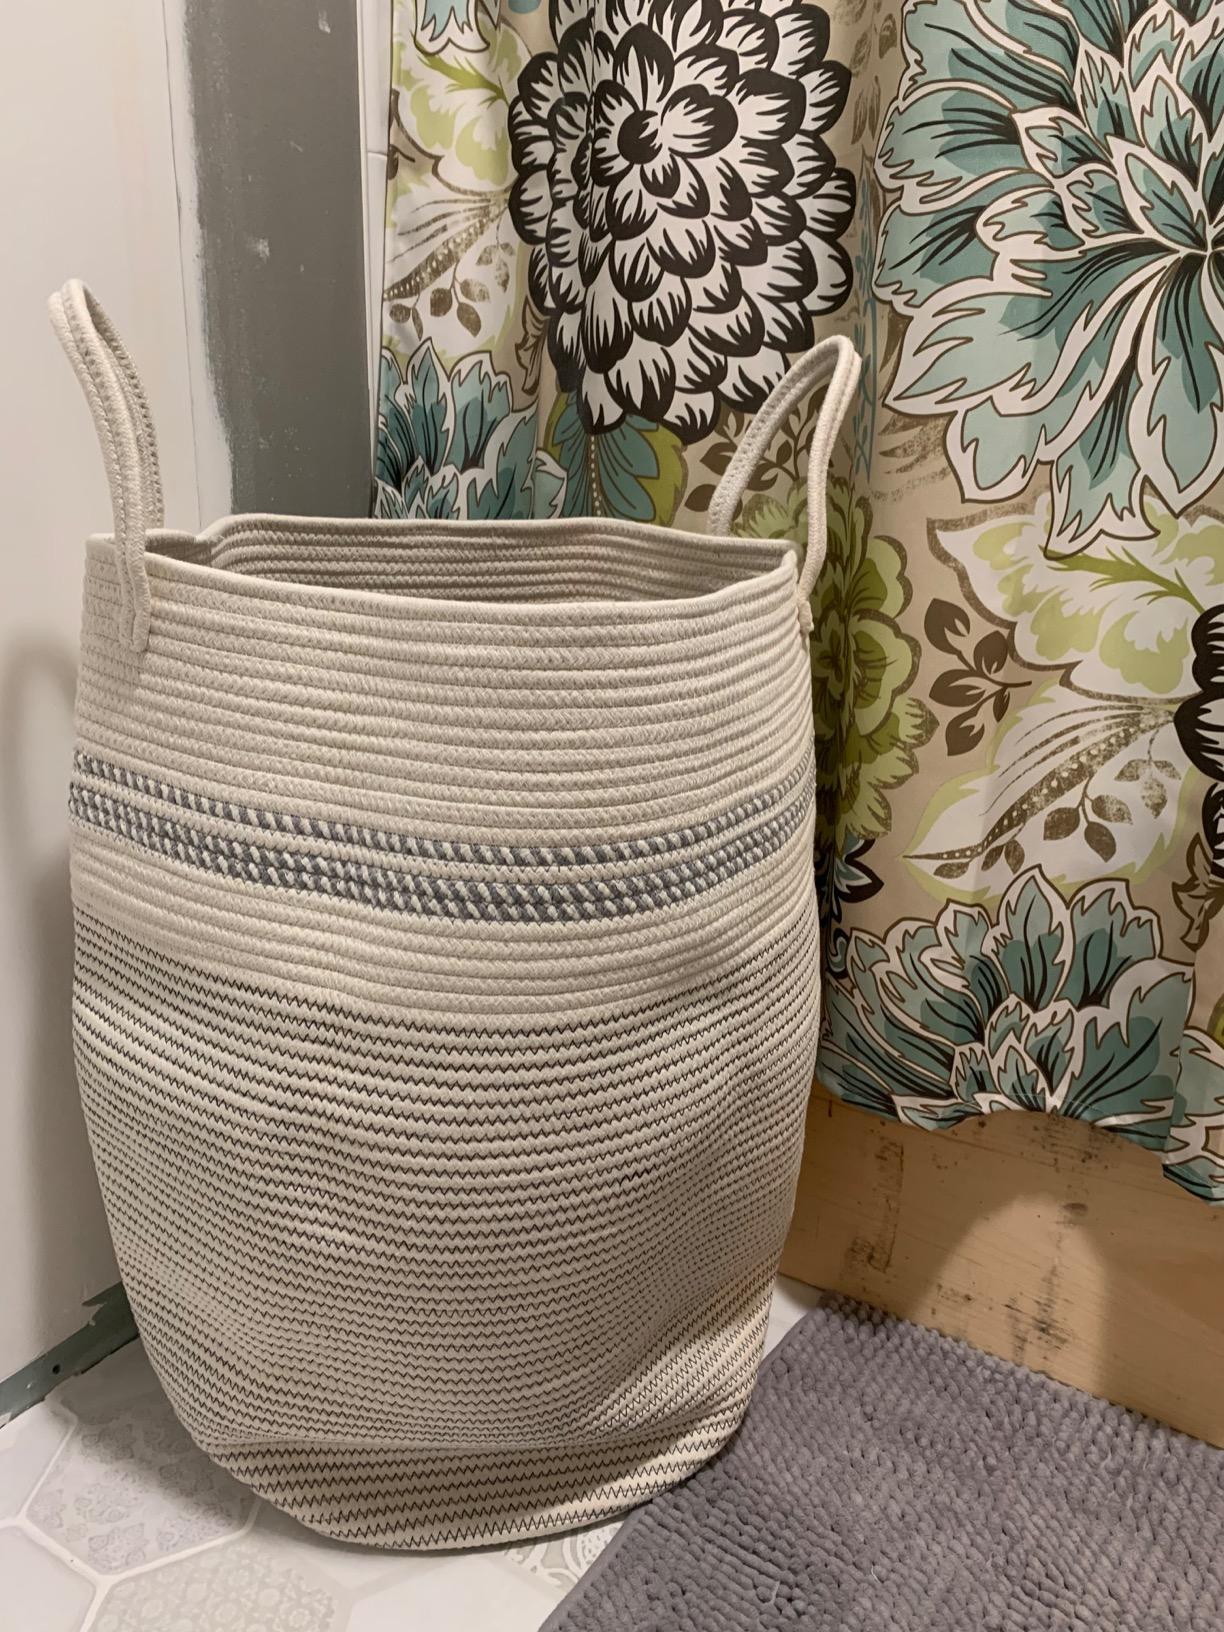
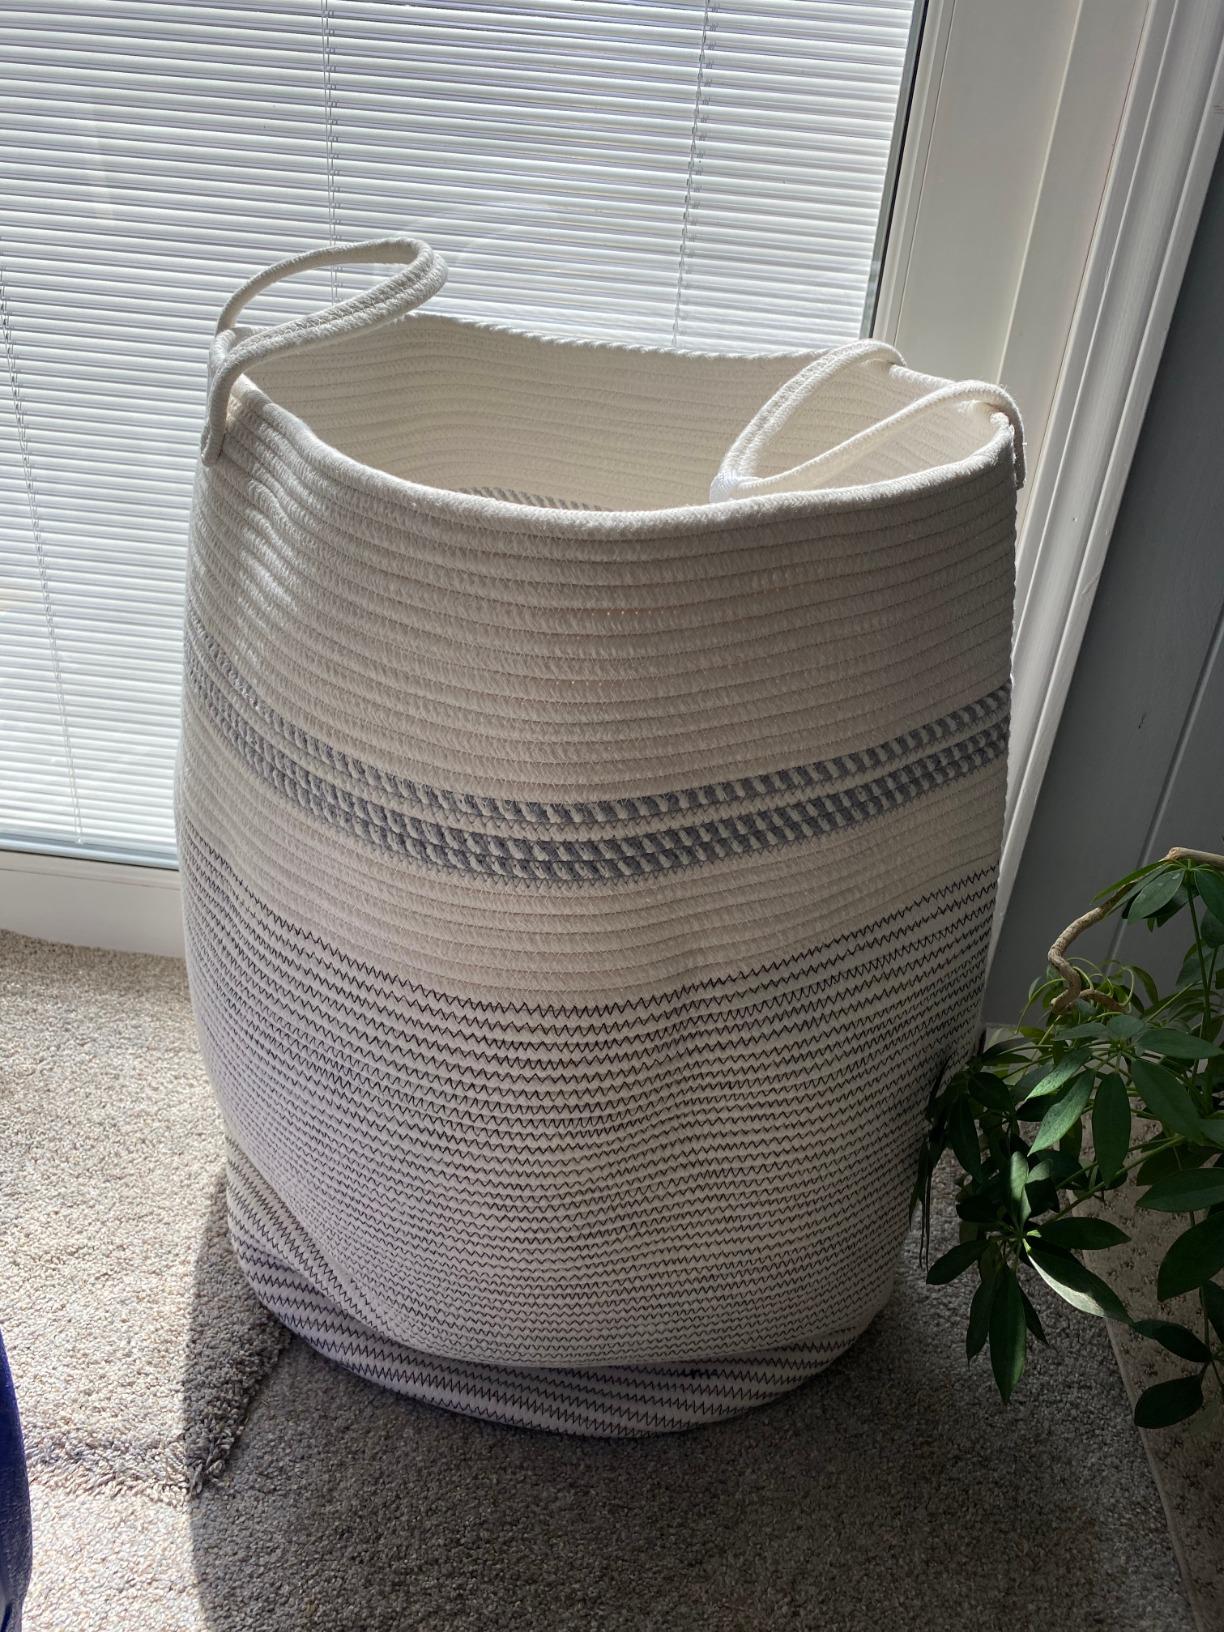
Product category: items_hamper
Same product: yes